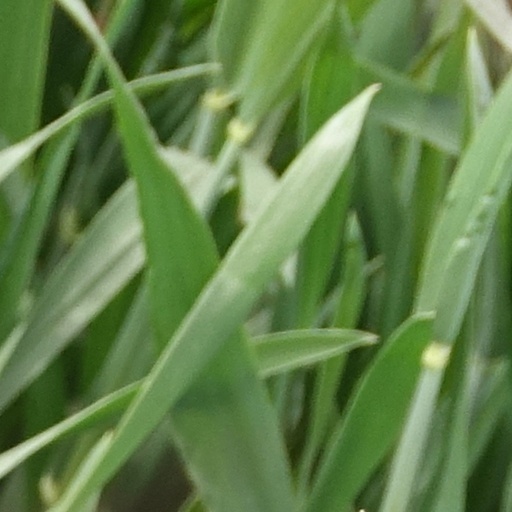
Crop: wheat